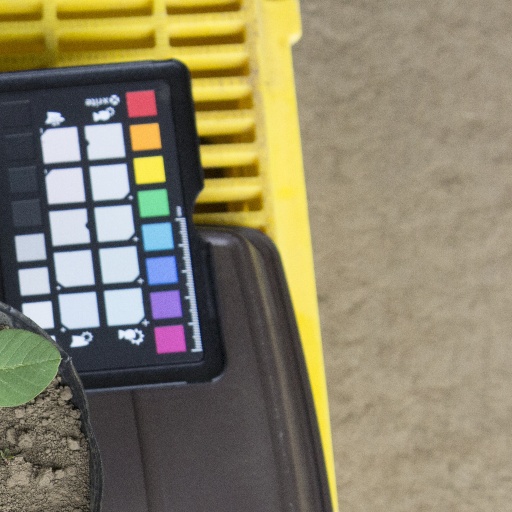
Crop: soybean